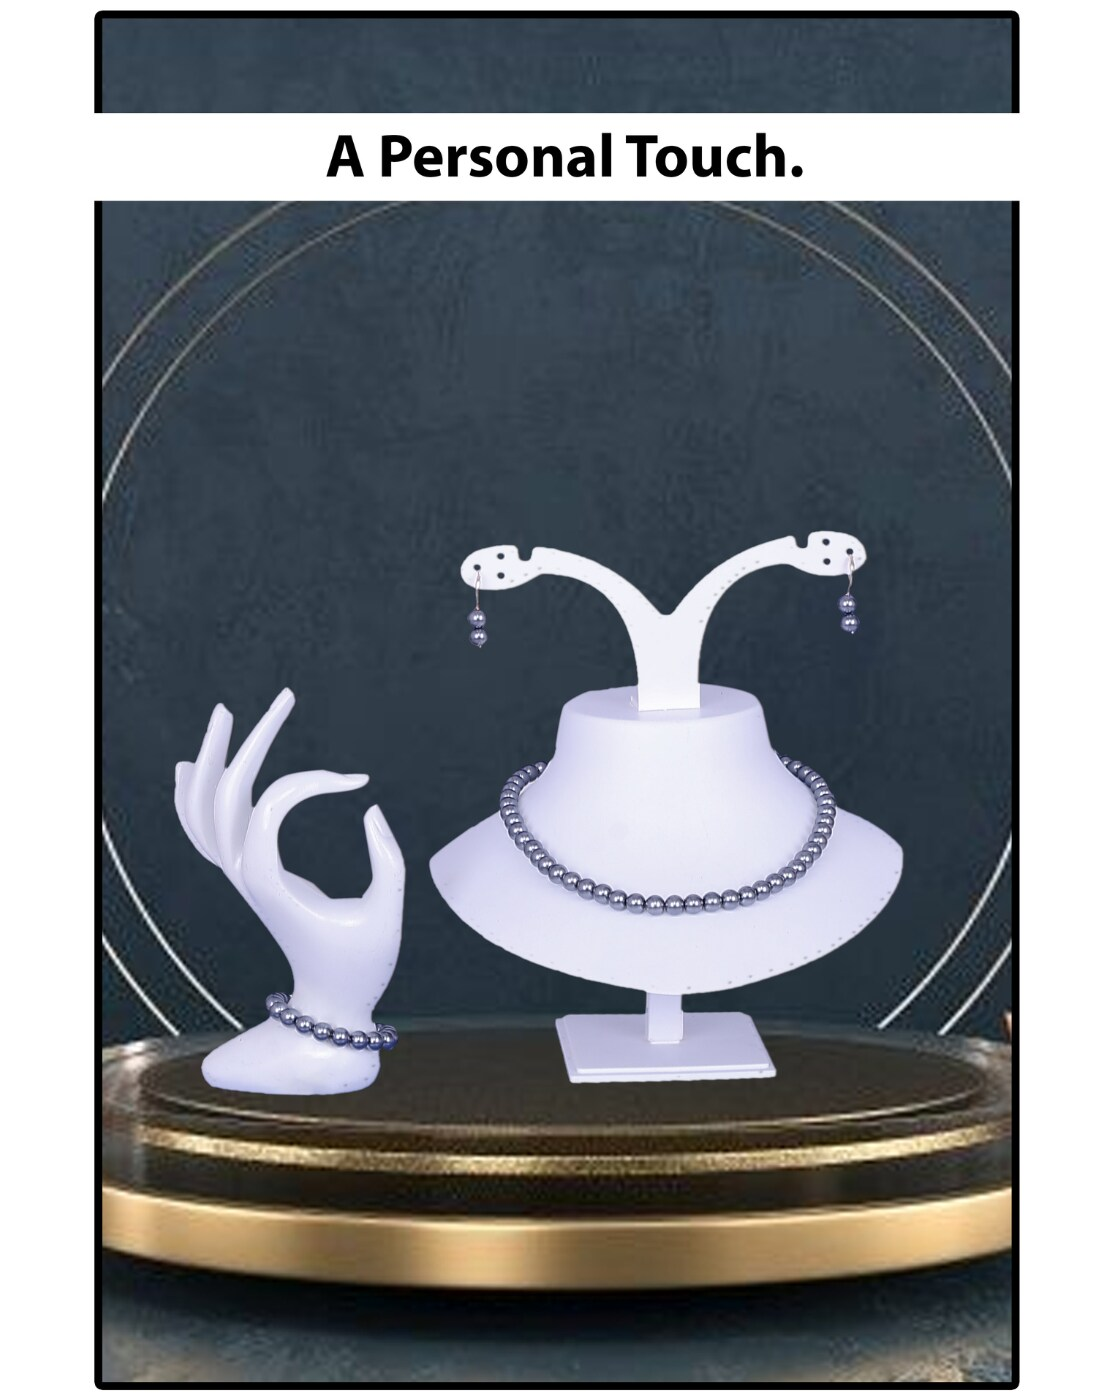
 JIYANSHI FASHION : Pearls Women's jewelry set | 3 piece jewelry set | pearl necklace, pearl bracelet, pearl earrings, set
Type: Fashion Jewellery Set
Brand: JIYANSHI FASHION
Price: Rs. 729
 Jiyanshi fashion provide you, A Jewellery set stylish fancy party wear designer traditional jewelry set for women from of the house of unique fashion.This is perfect all occasion for traditional wear ( wedding, engagement & religious for women you can wear on dresses, sarees and lehnga also with good quality product.
Features: COLOR : LIGHT GREY,IDAL : WOMEN,TRENDING